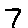
Label: 7